Phua Chu Kang The Movie

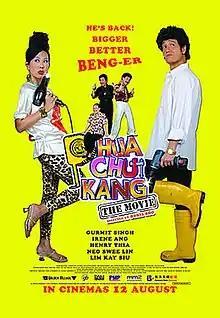
Theatrical release poster

Phua Chu Kang The Movie is a Singaporean-Malaysian comedy film and sequel to sitcoms" Phua Chu Kang Pte Ltd" and "Phua Chu Kang Sdn Bhd". The film was released in Singapore on 12 August 2010 and Malaysia on 26 August 2010.